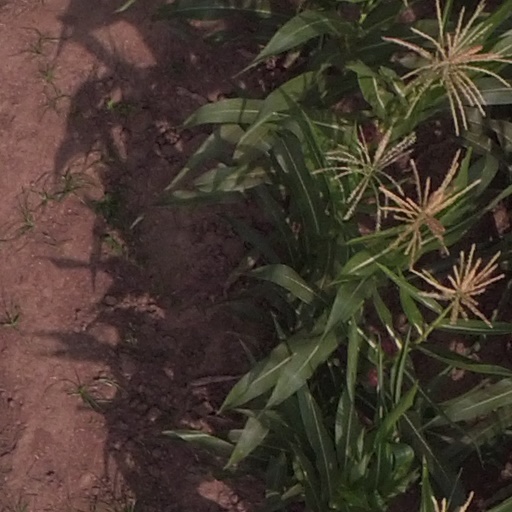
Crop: maize; corn